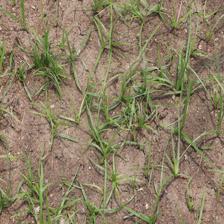
Label: Grass